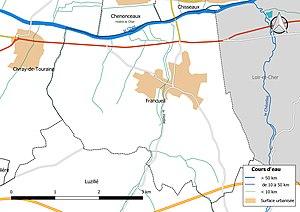
Carte du réseau hydrographique de la commune de fr:Francueil (France).
Francueil est une commune française située dans le département d'Indre-et-Loire, en région Centre-Val de Loire.